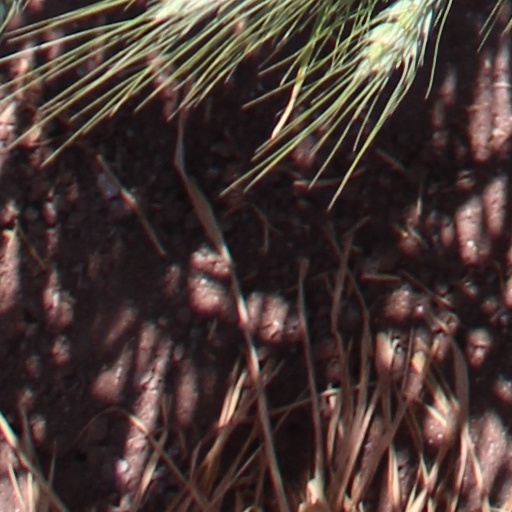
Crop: wheat